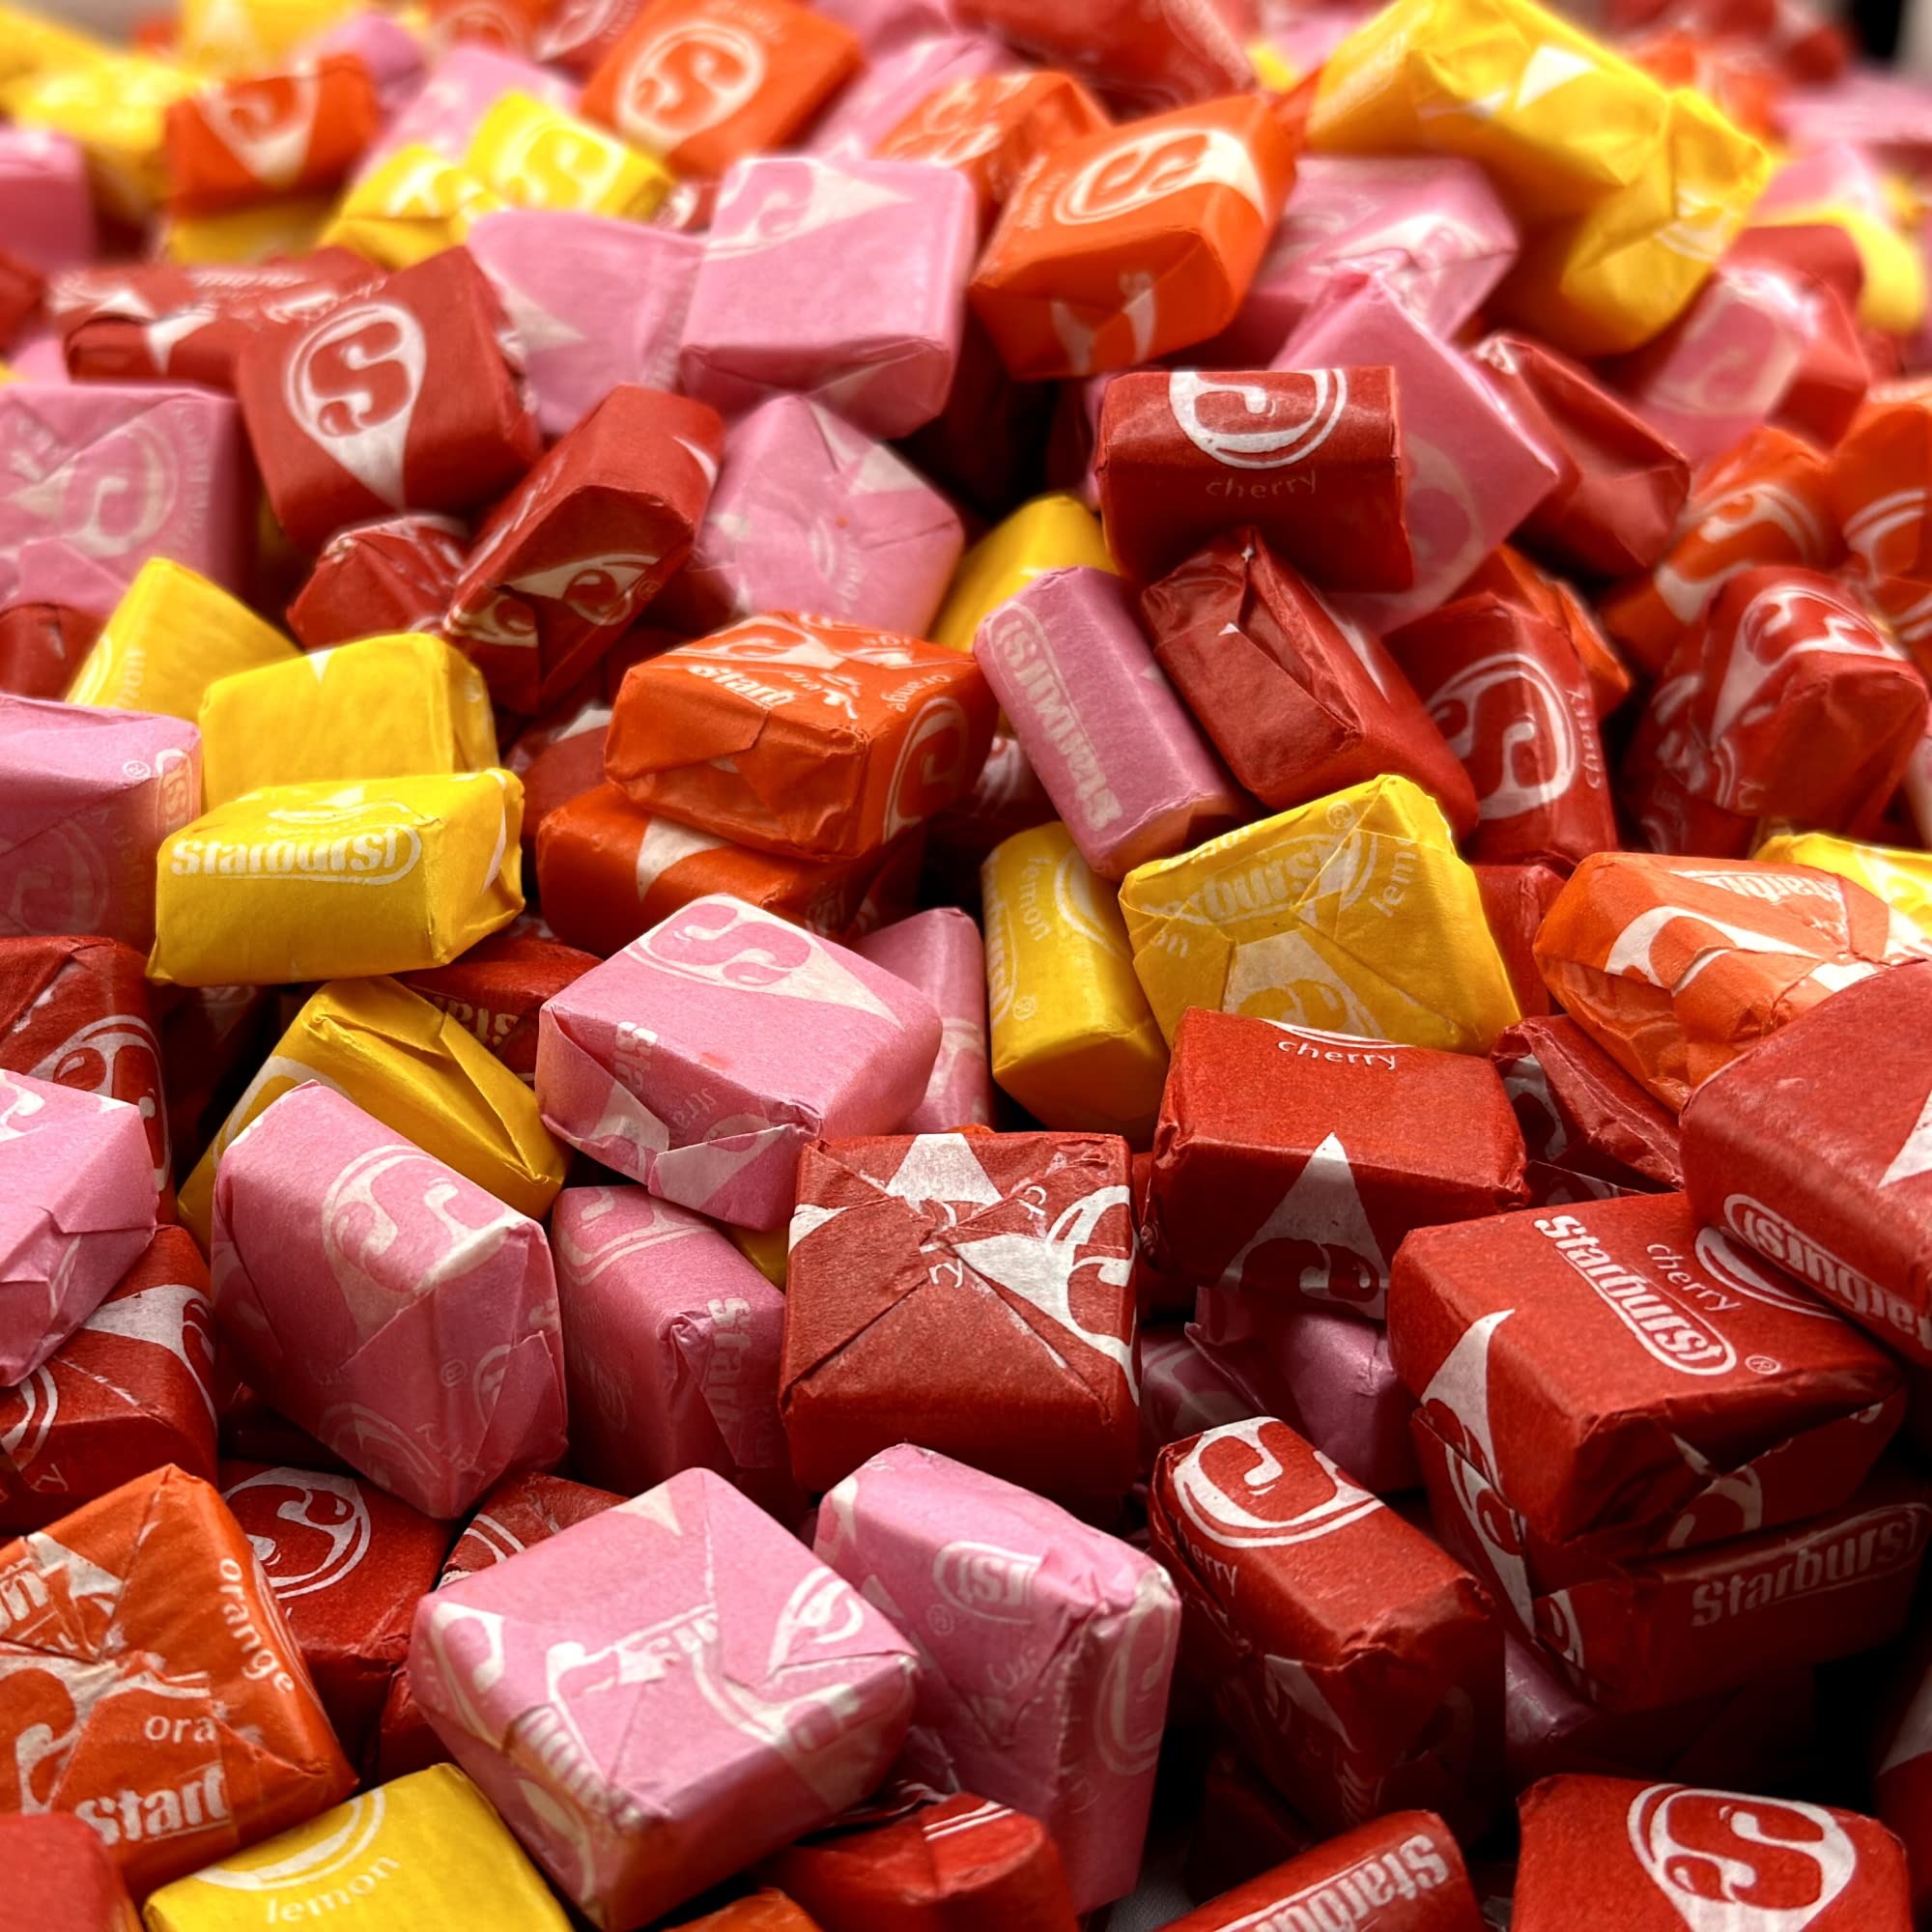
Item Name: Fruit Chews Bulk 10lb Bag- Individually Wrapped Candy by Inspired Candy
Value: 160.0
Unit: Fl Oz

Price: 31.25